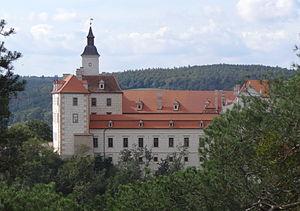
Jevišovice est une ville du district de Znojmo, dans la région de Moravie-du-Sud, en République tchèque. Sa population s'élevait à 1 168 habitants en 2019.